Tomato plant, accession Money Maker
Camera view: horizontal (90 deg, fisheye); turntable rotation: 60 degrees
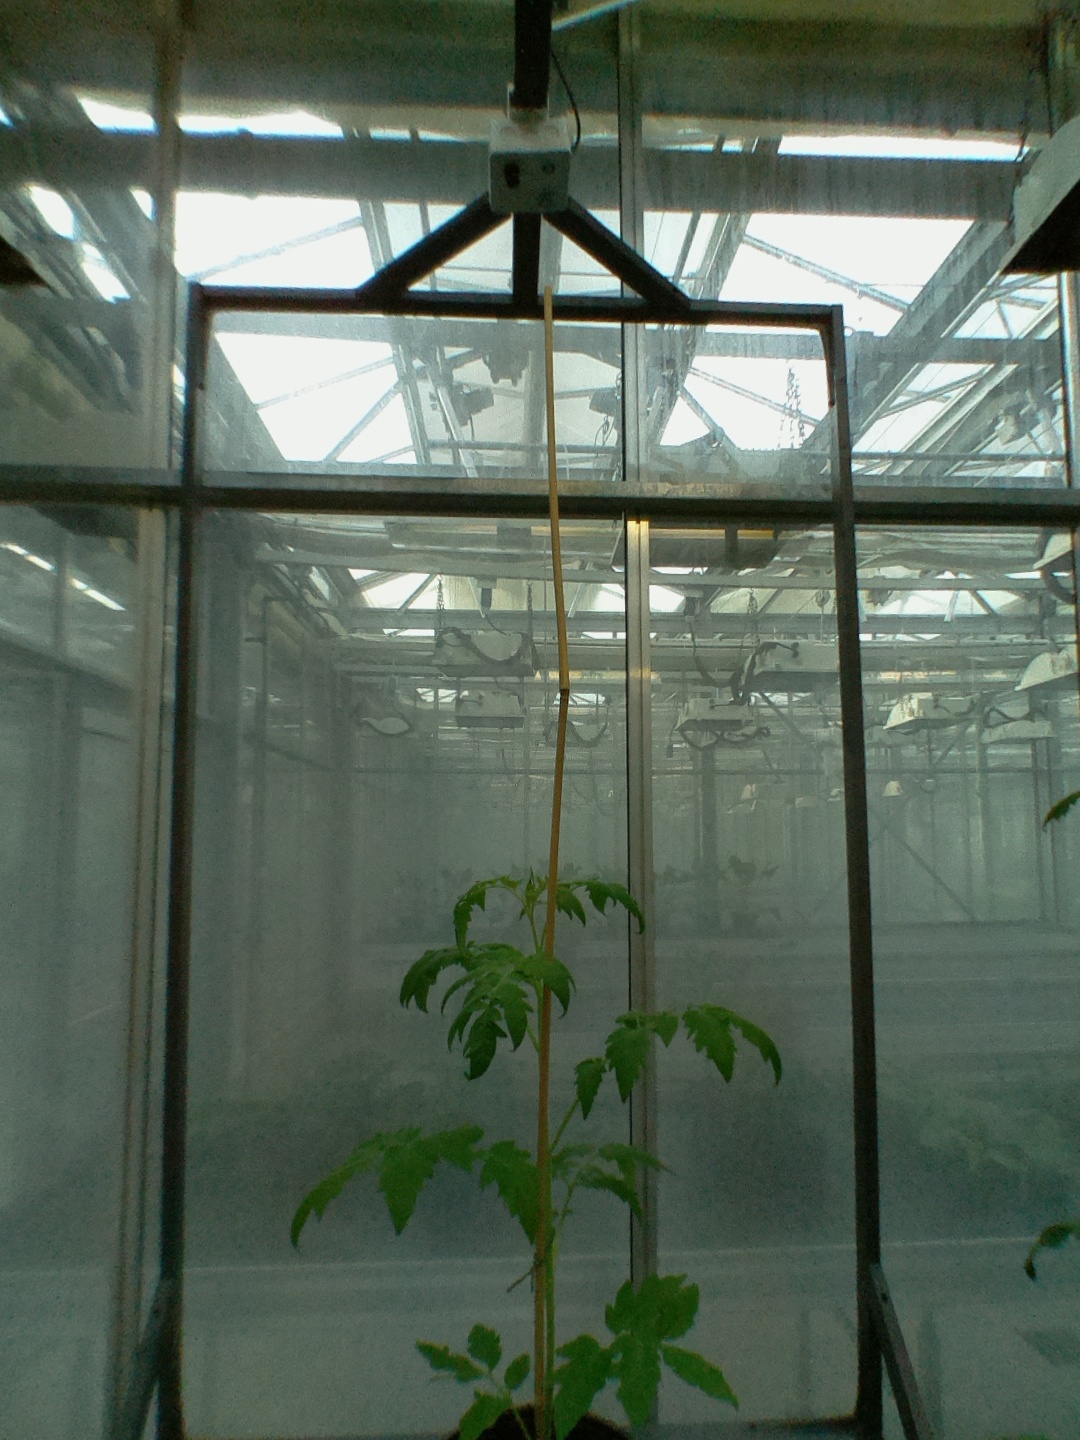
BBCH growth stage 14: 8 of true leaves visible